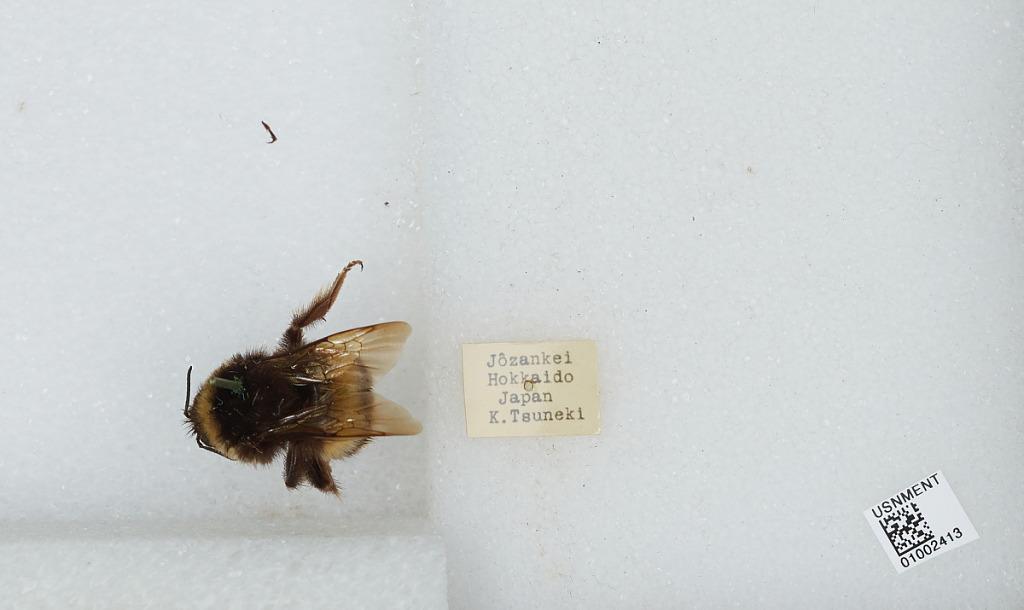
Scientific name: Bombus (Bombus) ignitus Smith
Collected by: K. Tsuneki
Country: Japan
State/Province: Hokkaido
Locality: Jozankei
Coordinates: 42.9692, 141.168